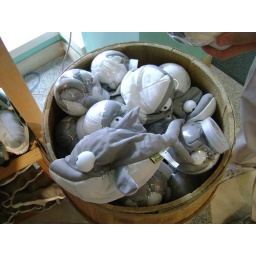
They come in plastic fish bowl containers.